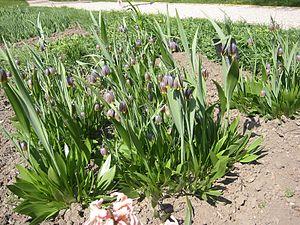
Les fritillaires, couramment appelées goganes dans l'ouest de la France, sont des plantes herbacées vivaces appartenant à la famille des Liliaceae sensu stricto. Le genre comprend quelque 120 espèces d'Europe, d'Asie et de l'Ouest américain. On rencontre beaucoup d'espèces endémiques, notamment en Grèce, dans les Balkans et en Asie Mineure.